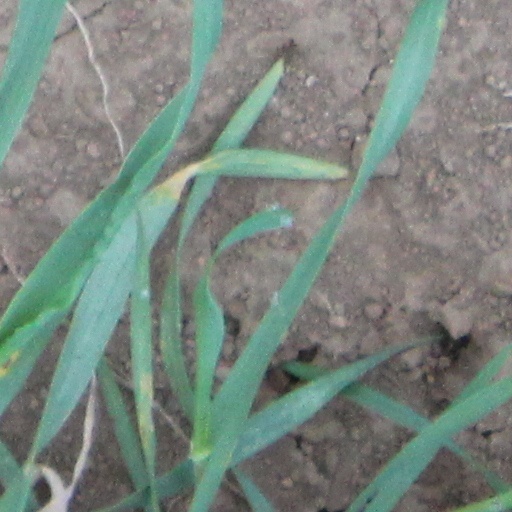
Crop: wheat